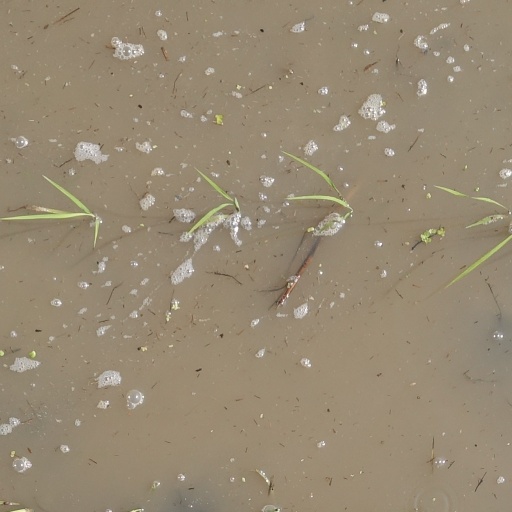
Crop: rice